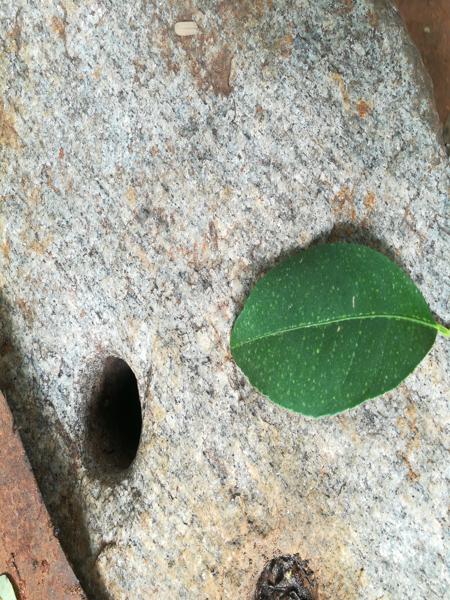
Plant: Citron lime (herelikai)